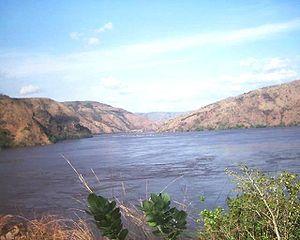
Matadi est un port de la République démocratique du Congo et la capitale de la province du Kongo central. La ville, fondée en 1886 pour acheminer des marchandises de et vers l'intérieur par la rive gauche du fleuve, abrite quelque 245 862 habitants. Matadi est située sur la rive gauche du fleuve Congo, environ à mi-chemin entre l'océan Atlantique et la capitale Kinshasa.